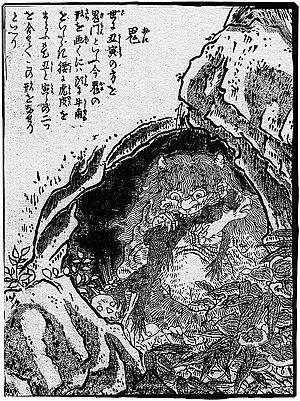
Konjaku gazu zoku hyakki est le deuxième livre de l'artiste japonais Toriyama Sekien de la célèbre série Gazu Hyakki Yagyō publiée ca. 1779. Ces albums sont des bestiaires surnaturels, collections de fantômes, d'esprits, d'apparitions et de monstres, dont beaucoup proviennent de la littérature, du folklore et d'autres arts japonais. Ces œuvres ont exercé une profonde influence sur l'imagerie yōkai ultérieure au Japon.